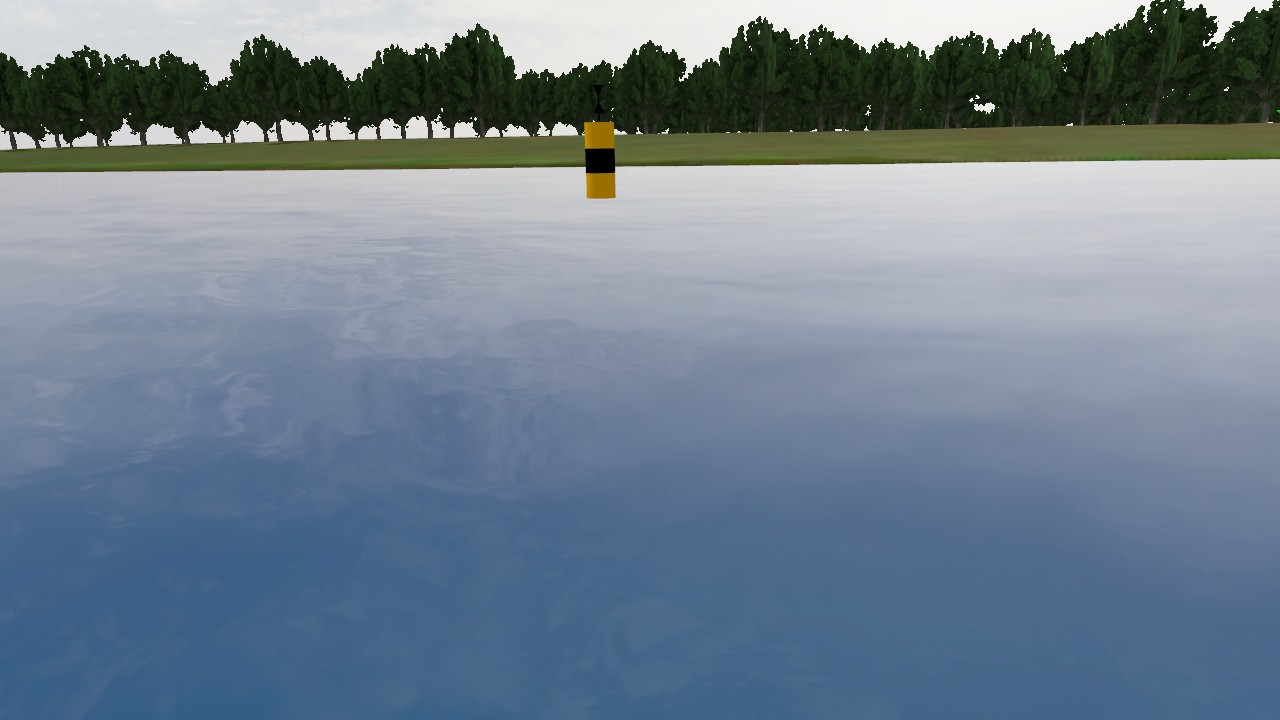
Label: cardinal_west
Descriptions: two cones with peak to peak on the buoy top mark ||| yellow black yellow, three horizontal bands ||| two black cones with peak to peak on the buoy top mark